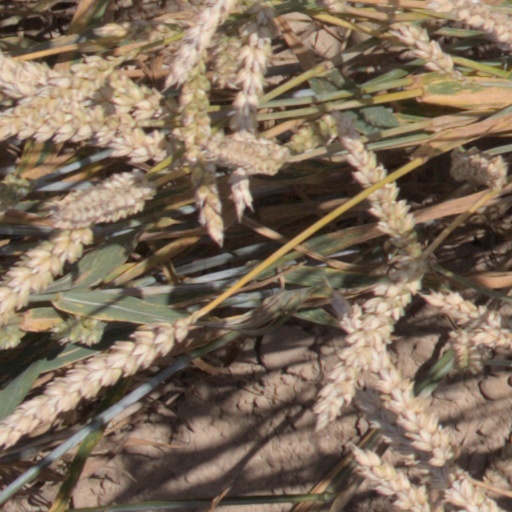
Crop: wheat